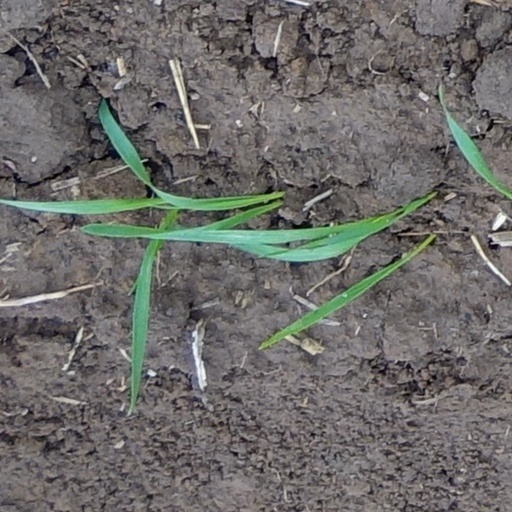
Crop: wheat